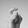
ASL letter: X